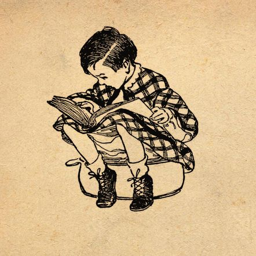
illustration by visual artist by novelist